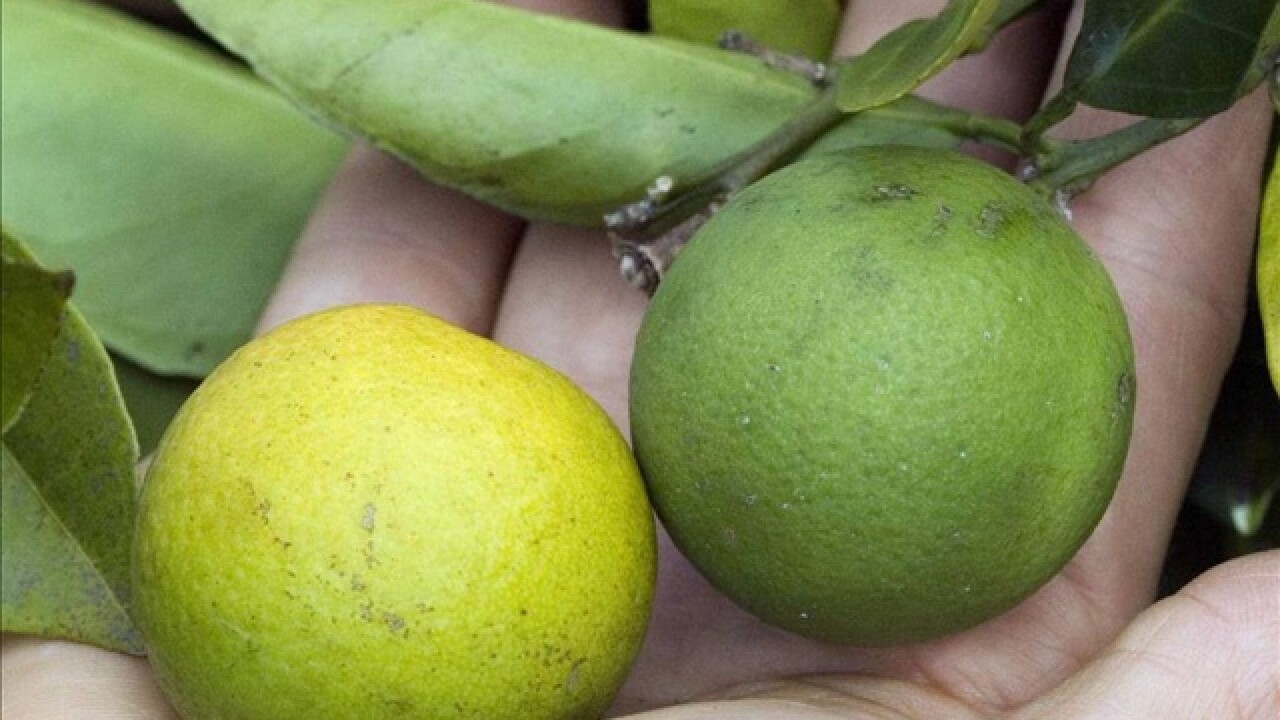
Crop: unknown
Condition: citrus_canker